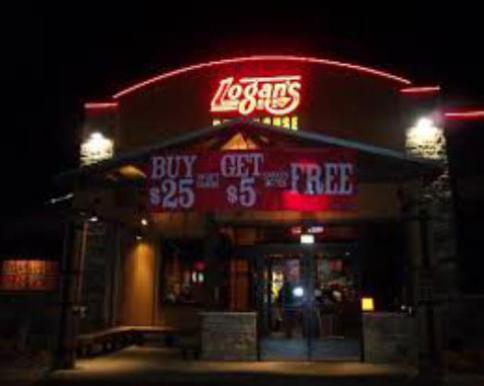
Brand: logan's roadhouse
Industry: Food